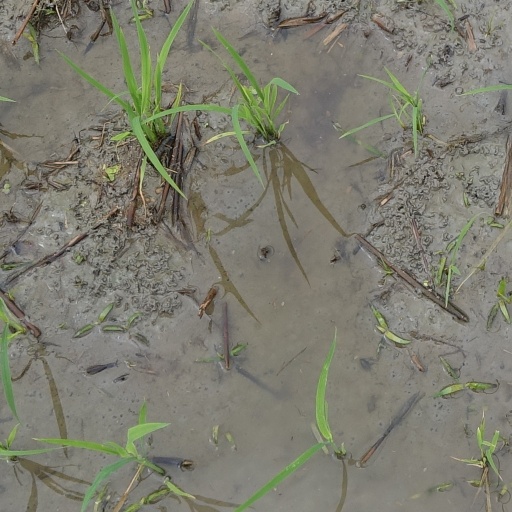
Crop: rice